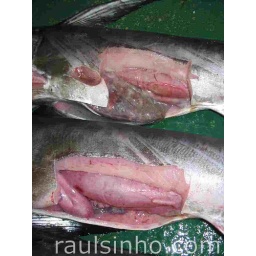
male up - female down.Stomach is full in male (as usual :-D).